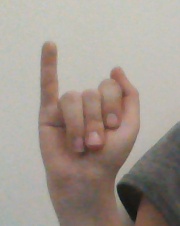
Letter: meem